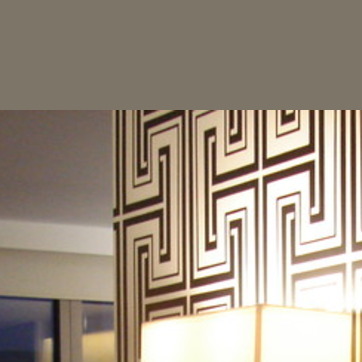
Material: wallpaper